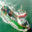
Label: ship